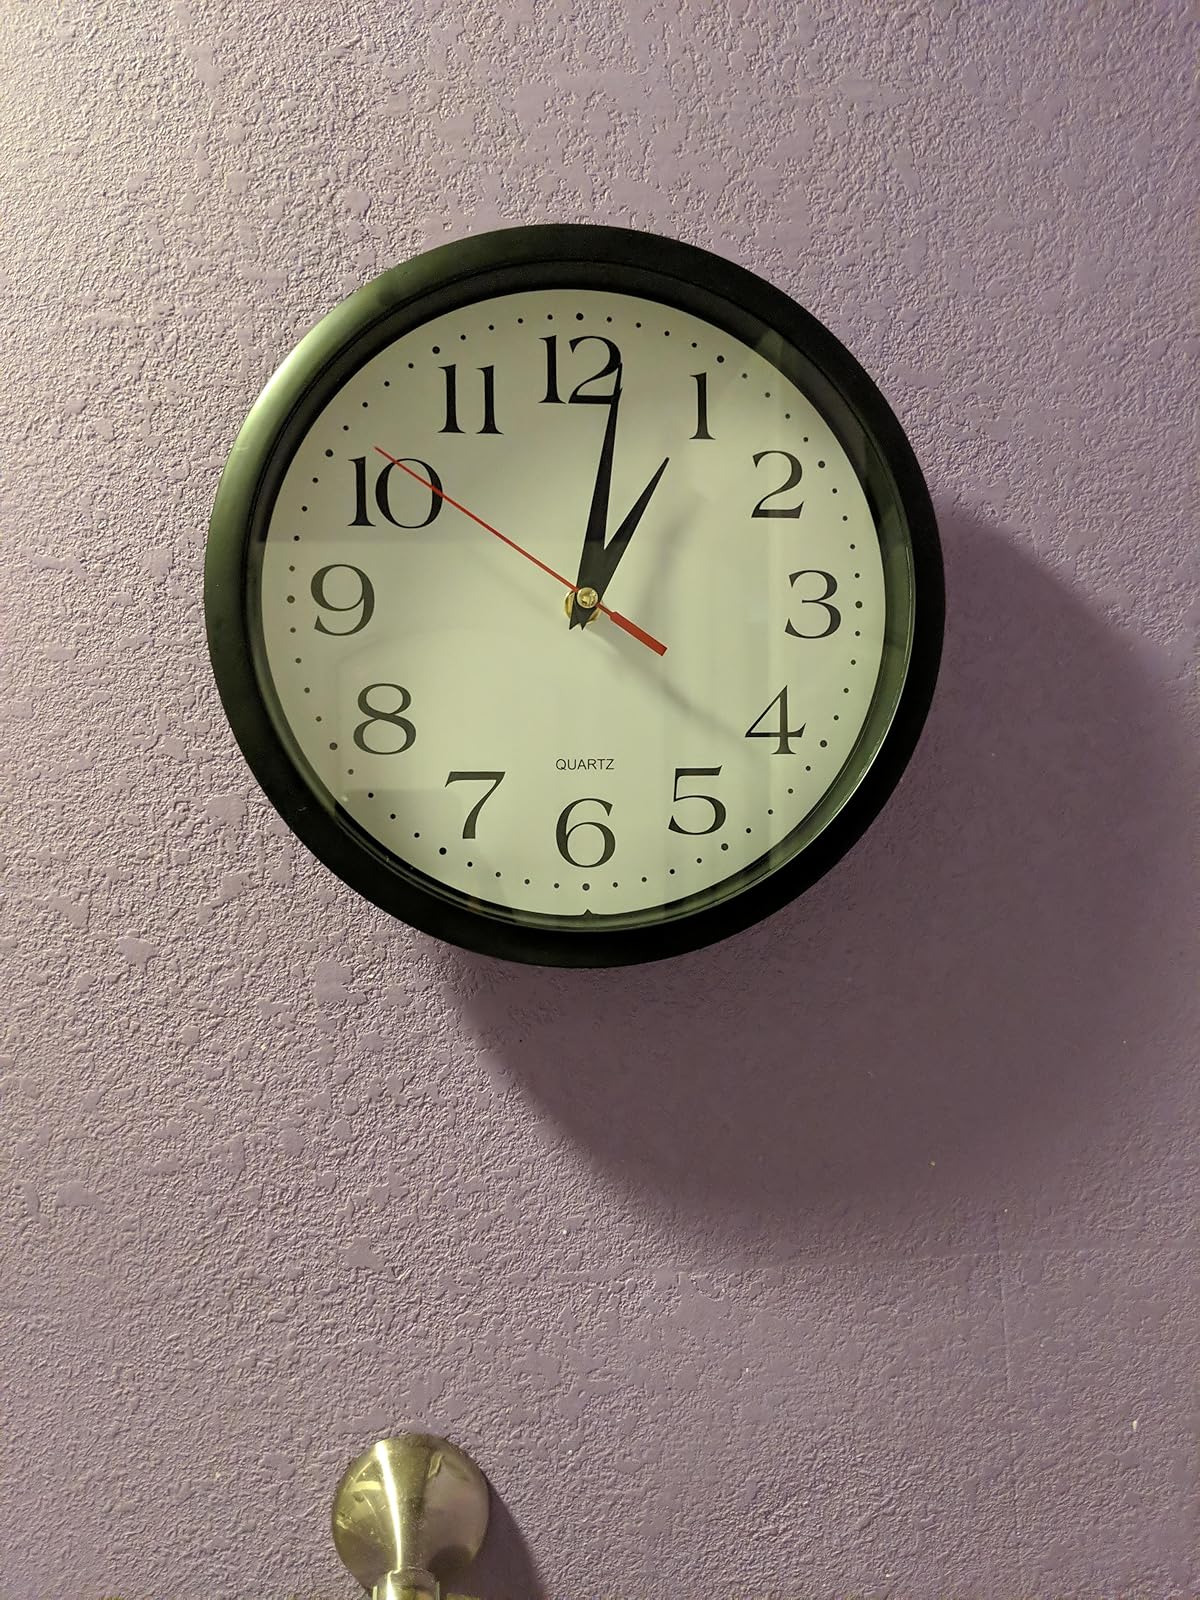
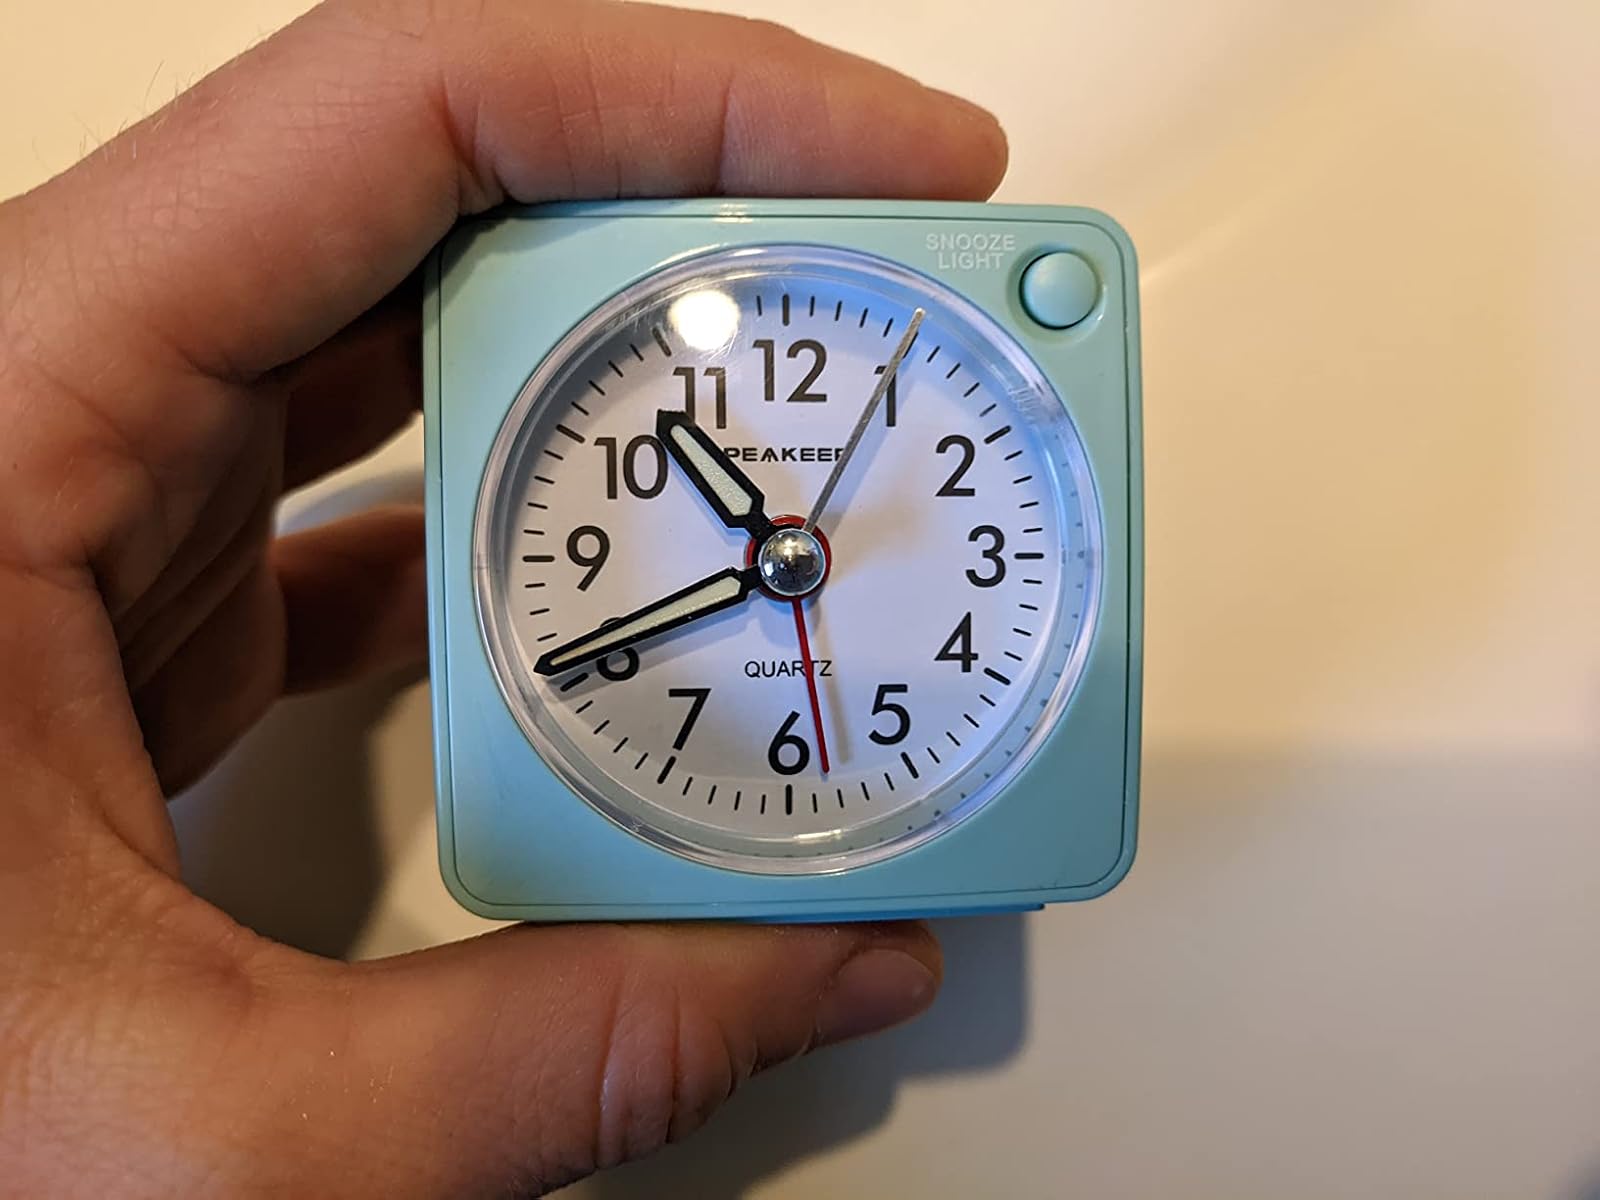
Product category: clock
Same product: no